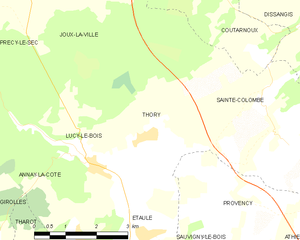
Carte des communes françaises Thory